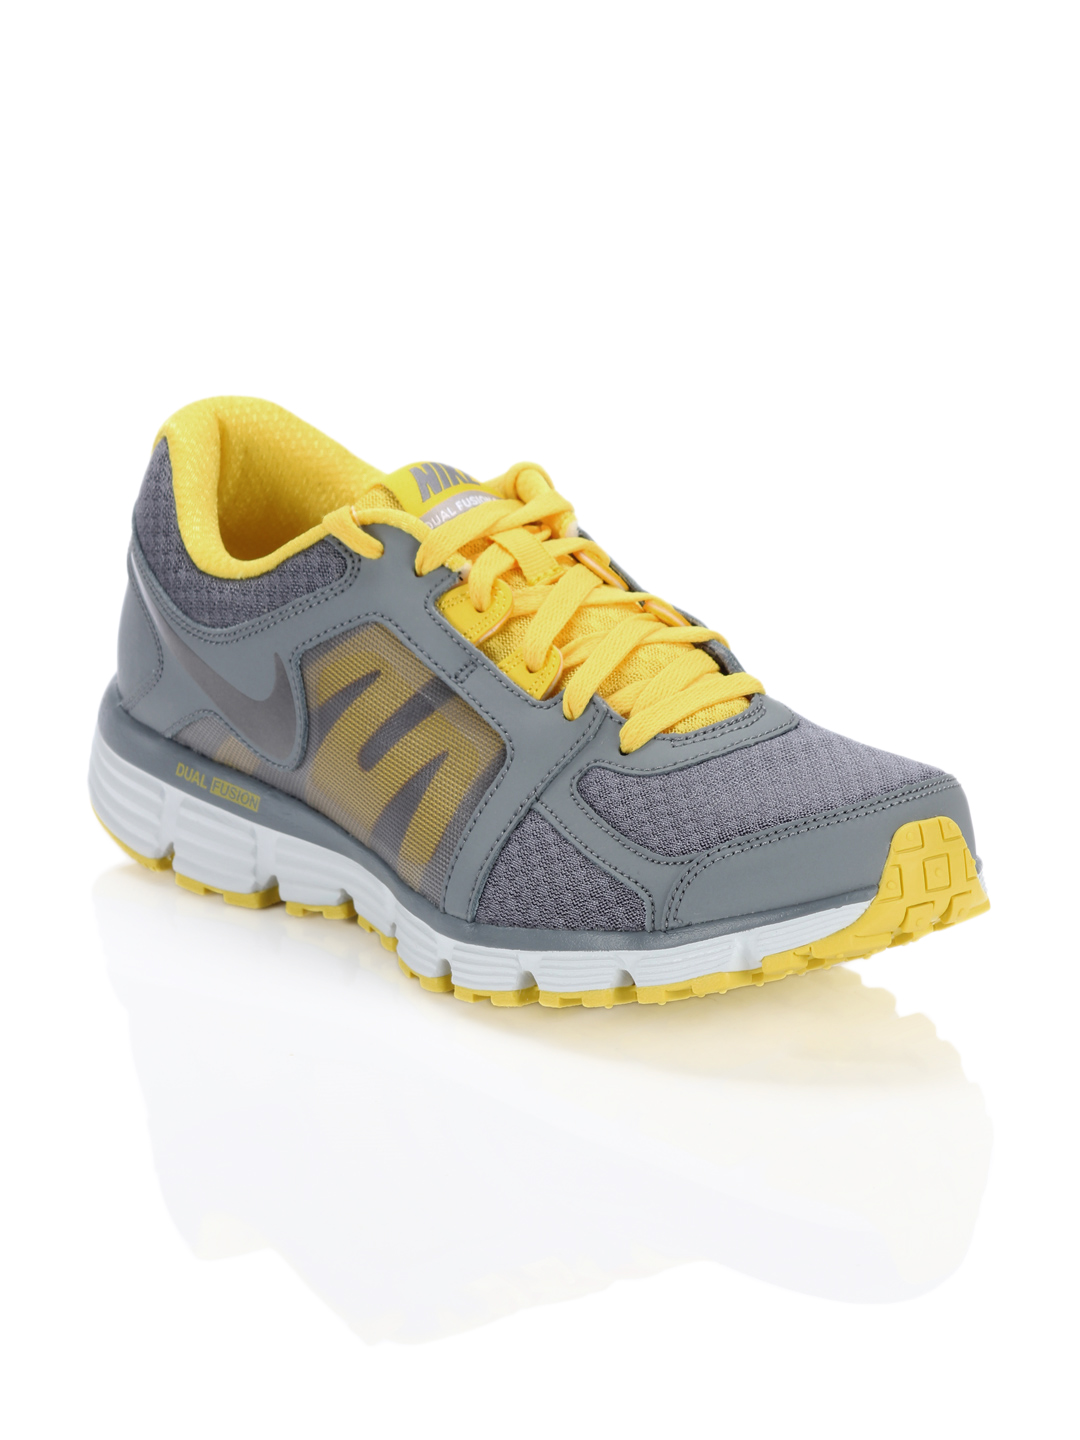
Nike Men Dual Fusion Grey Sports Shoes
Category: Footwear / Shoes / Sports Shoes
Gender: Men
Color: Grey
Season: Summer 2012
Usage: Sports